Ian Carmichael

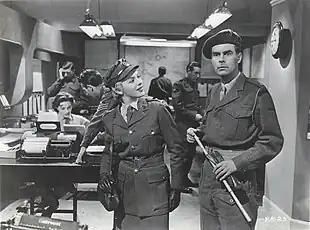
Carmichael and Jill Adams in "Private's Progress" (1956)

Carmichael's regiment was part of XXX Corps and an initial post-war challenge in Germany was the welfare of the occupying forces. The corps' commanding officer was Lieutenant-General Brian Horrocks, who ordered a repertory company to be formed for entertainment. When Carmichael auditioned he recognised the major in charge of the unit as Richard Stone, an actor who had been a contemporary at RADA; Carmichael was taken into the company and assisted Stone with auditioning other members. One of the comedians who auditioned was Frankie Howerd, whom Carmichael thought "very gauche ... too undisciplined and not very funny either. Very much the amateur". Stone disagreed and signed the comic up to perform in a Royal Army Service Corps concert party. The corps' company was also joined by actors from Entertainments National Service Association (ENSA); Carmichael did not often appear on stage with them, but worked as the producer of twenty shows. In April 1946 Stone was promoted and was transferred to the UK; Carmichael was promoted to major and took control of the theatrical company. His leadership of the company was short-lived, as he was demobilised that July.